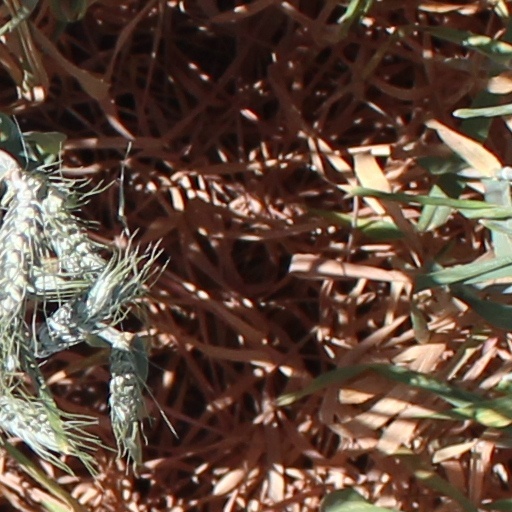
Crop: wheat